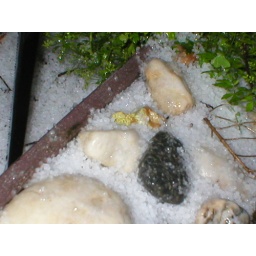
The fresh hail looked like white aquarium rocks in our herb garden